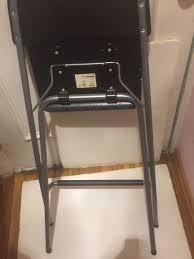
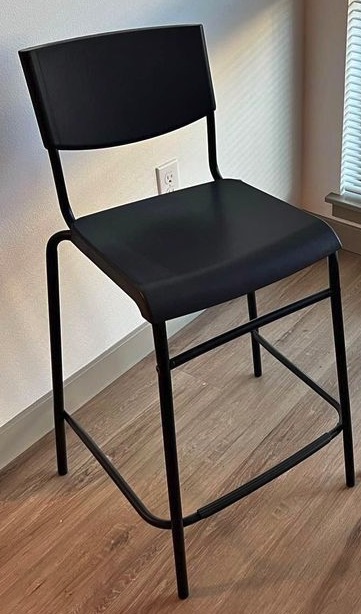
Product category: stool
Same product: no